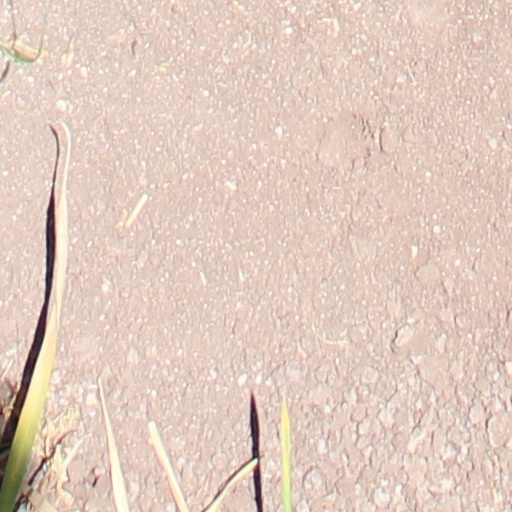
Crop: wheat